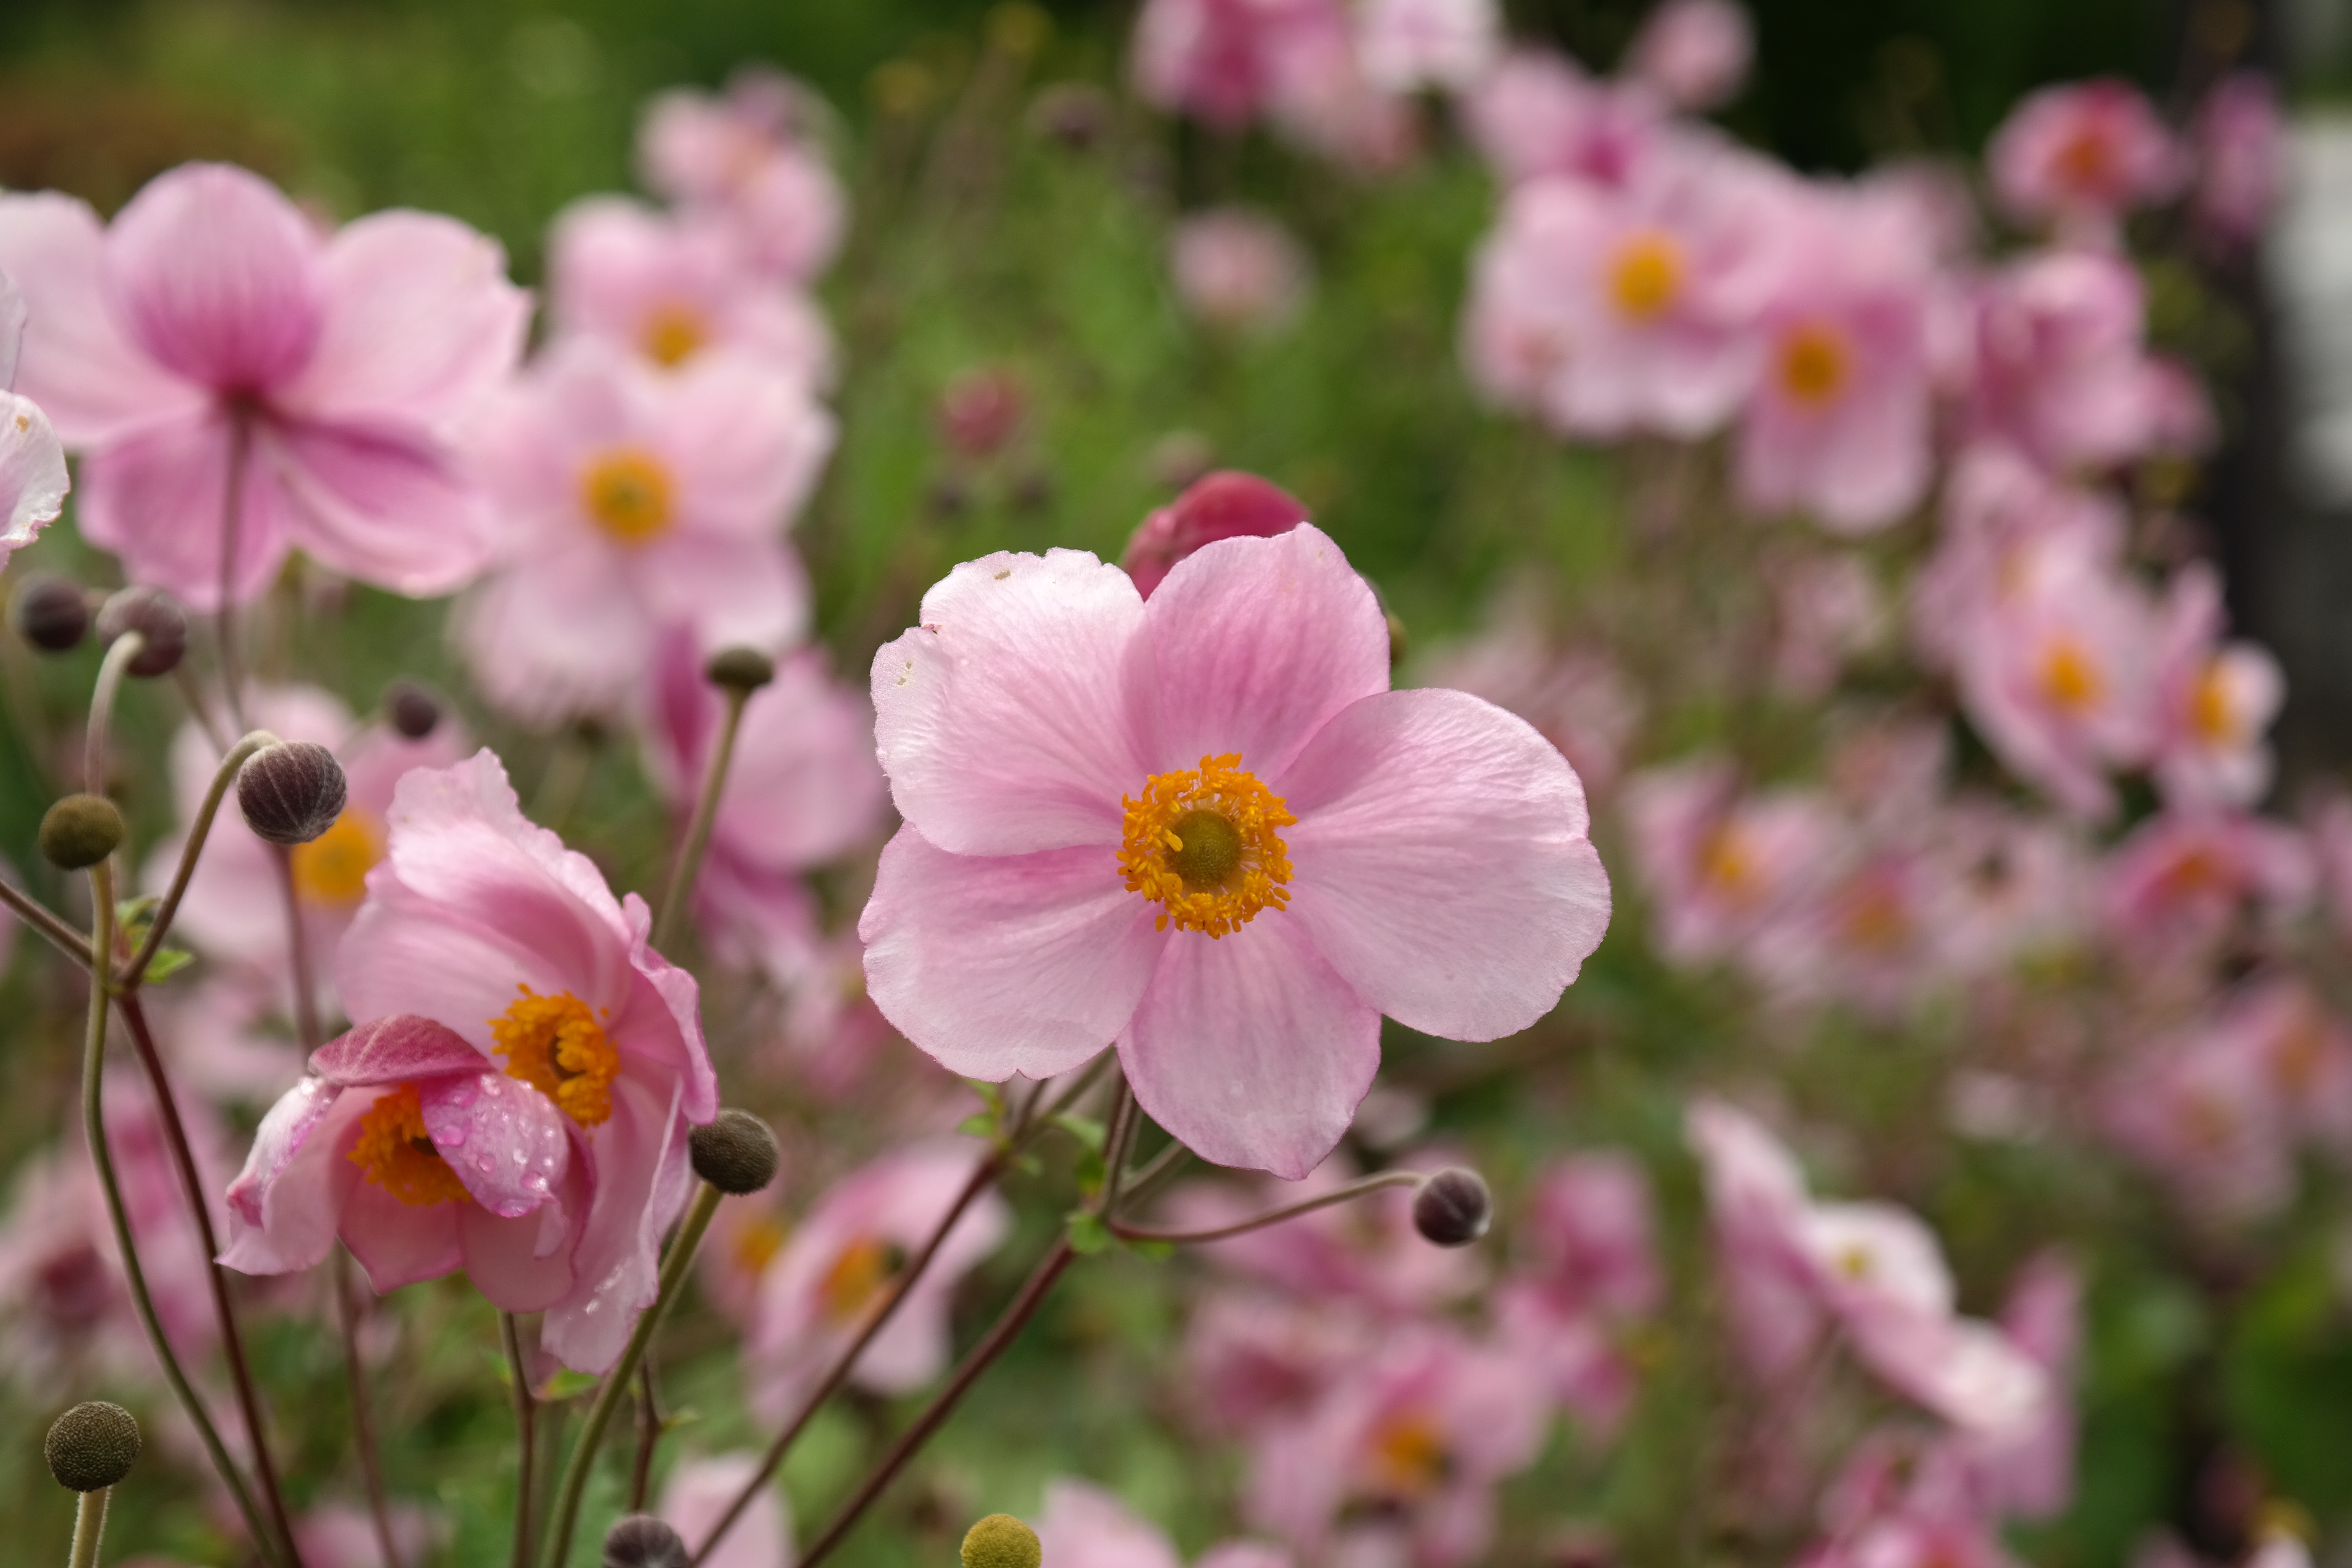
blossom, plant, flower, petal, bloom, autumn, botany, pink, flora, wildflower, macro photography, ornamental plant, garden plant, flowering plant, schnittblume, autumn garden, fall anemone, hahnenfu gew chs, park plant, anemone hupehensis, ranunculaceae, annual plant, land plant, garden cosmos